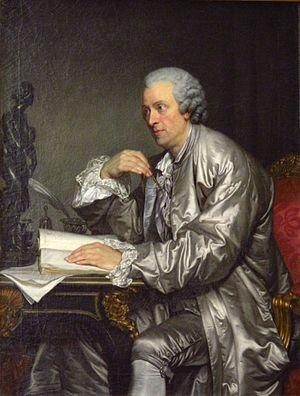
Le financier et amateur Watelet (1718 - 1786) mesure au compas une réduction en bronze de la Vénus Médicis, peut-être pour préparer la gravure qui illustre son Art de peindre, paru en 1760.
Claude-Henri Watelet, né le 28 août 1718 à Paris où il est mort le 12 janvier 1786, est un financier, artiste et homme de lettres français, à la fois peintre, aquafortiste, collectionneur, critique d'art, poète didactique et auteur dramatique.
Cet article fournit une liste de tableaux du peintre français Jean-Baptiste Greuze.
Cet article présente la liste des membres de l'Académie française, rangée par ordre chronologique de leur élection à chaque fauteuil. Cette liste est précédée d'une liste réduite portant uniquement sur les membres actuels et présentée successivement selon quatre modes de rangement : par ordre alphabétique, par numéro de fauteuil, par date d'élection et par date de naissance.